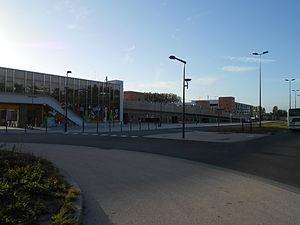
Station Quatre Cantons - Grand Stade de la ligne 1 du métro de Lille Métropole.
La Cité scientifique est le quartier universitaire et campus scientifique de la technopole Villeneuve-d'Ascq, commune de la Métropole Européenne de Lille, créé en 1964.
Quatre Cantons - Stade Pierre-Mauroy est une station de métro française de la ligne 1 du métro de Lille Métropole. Située à Villeneuve-d'Ascq dans le campus Cité scientifique, elle dessert, entre autres, le campus scientifique de l'Université de Lille et le stade Pierre-Mauroy.